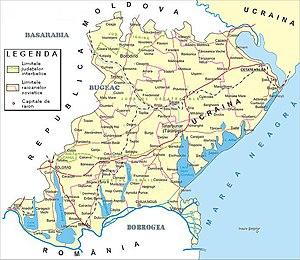
Carte du Boudjak